Georgetown Township, Floyd County, Indiana

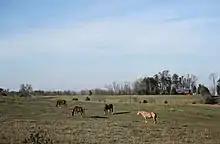
Horses graze on a farm along Henriott Road in Georgetown Township.

Georgetown Township is one of five townships in Floyd County, Indiana. As of the 2010 census, its population was 9,632 and it contained 3,733 housing units.